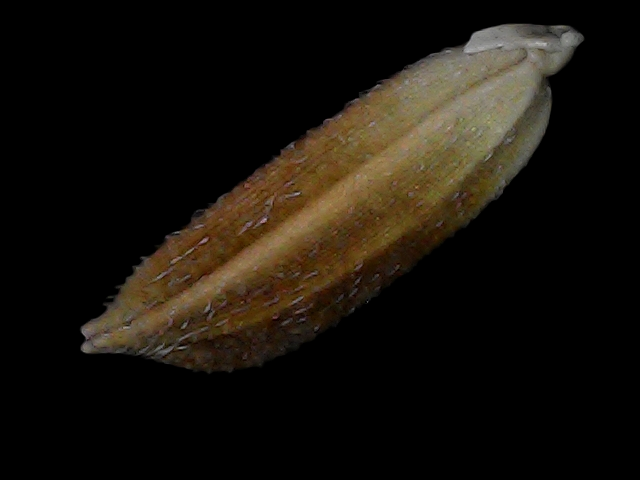
Rice variety: Bd56